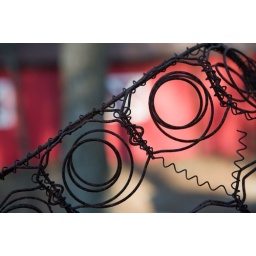
rusty box springs against the red barn